Brian Dozier

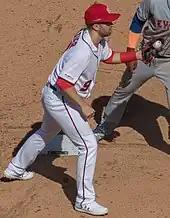
Dozier with the Nationals at Nationals Park in 2019

On January 13, 2019, Dozier signed a one-year, $9 million contract with the Washington Nationals.